Matthew Parker (footballer)

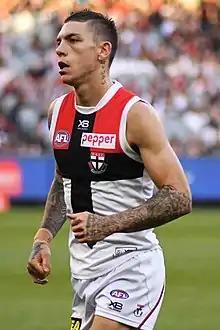
Parker playing for St Kilda in April 2019

Matthew Parker (born 25 January 1996) is an Australian rules footballer who played for the Richmond Football Club and St Kilda Football Club in the Australian Football League (AFL). He played 30 matches over 4 seasons in his AFL career.